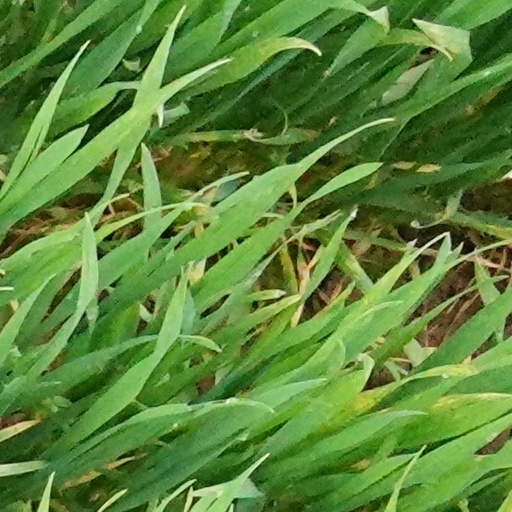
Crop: wheat